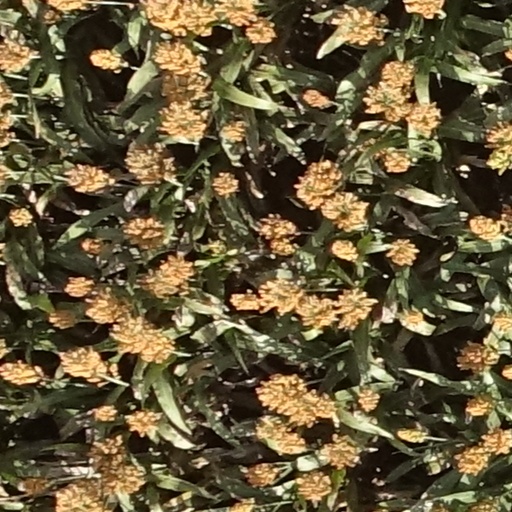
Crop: sorghum